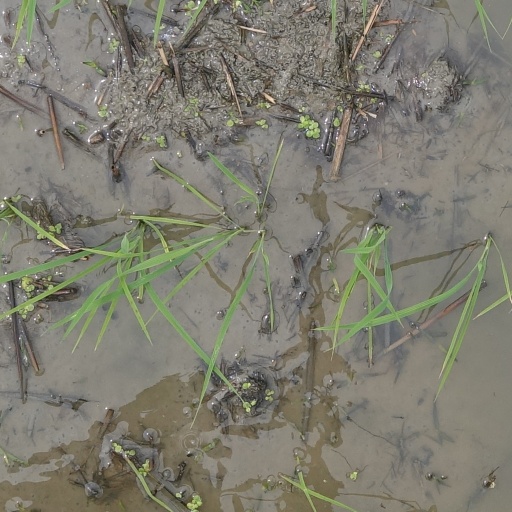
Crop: rice